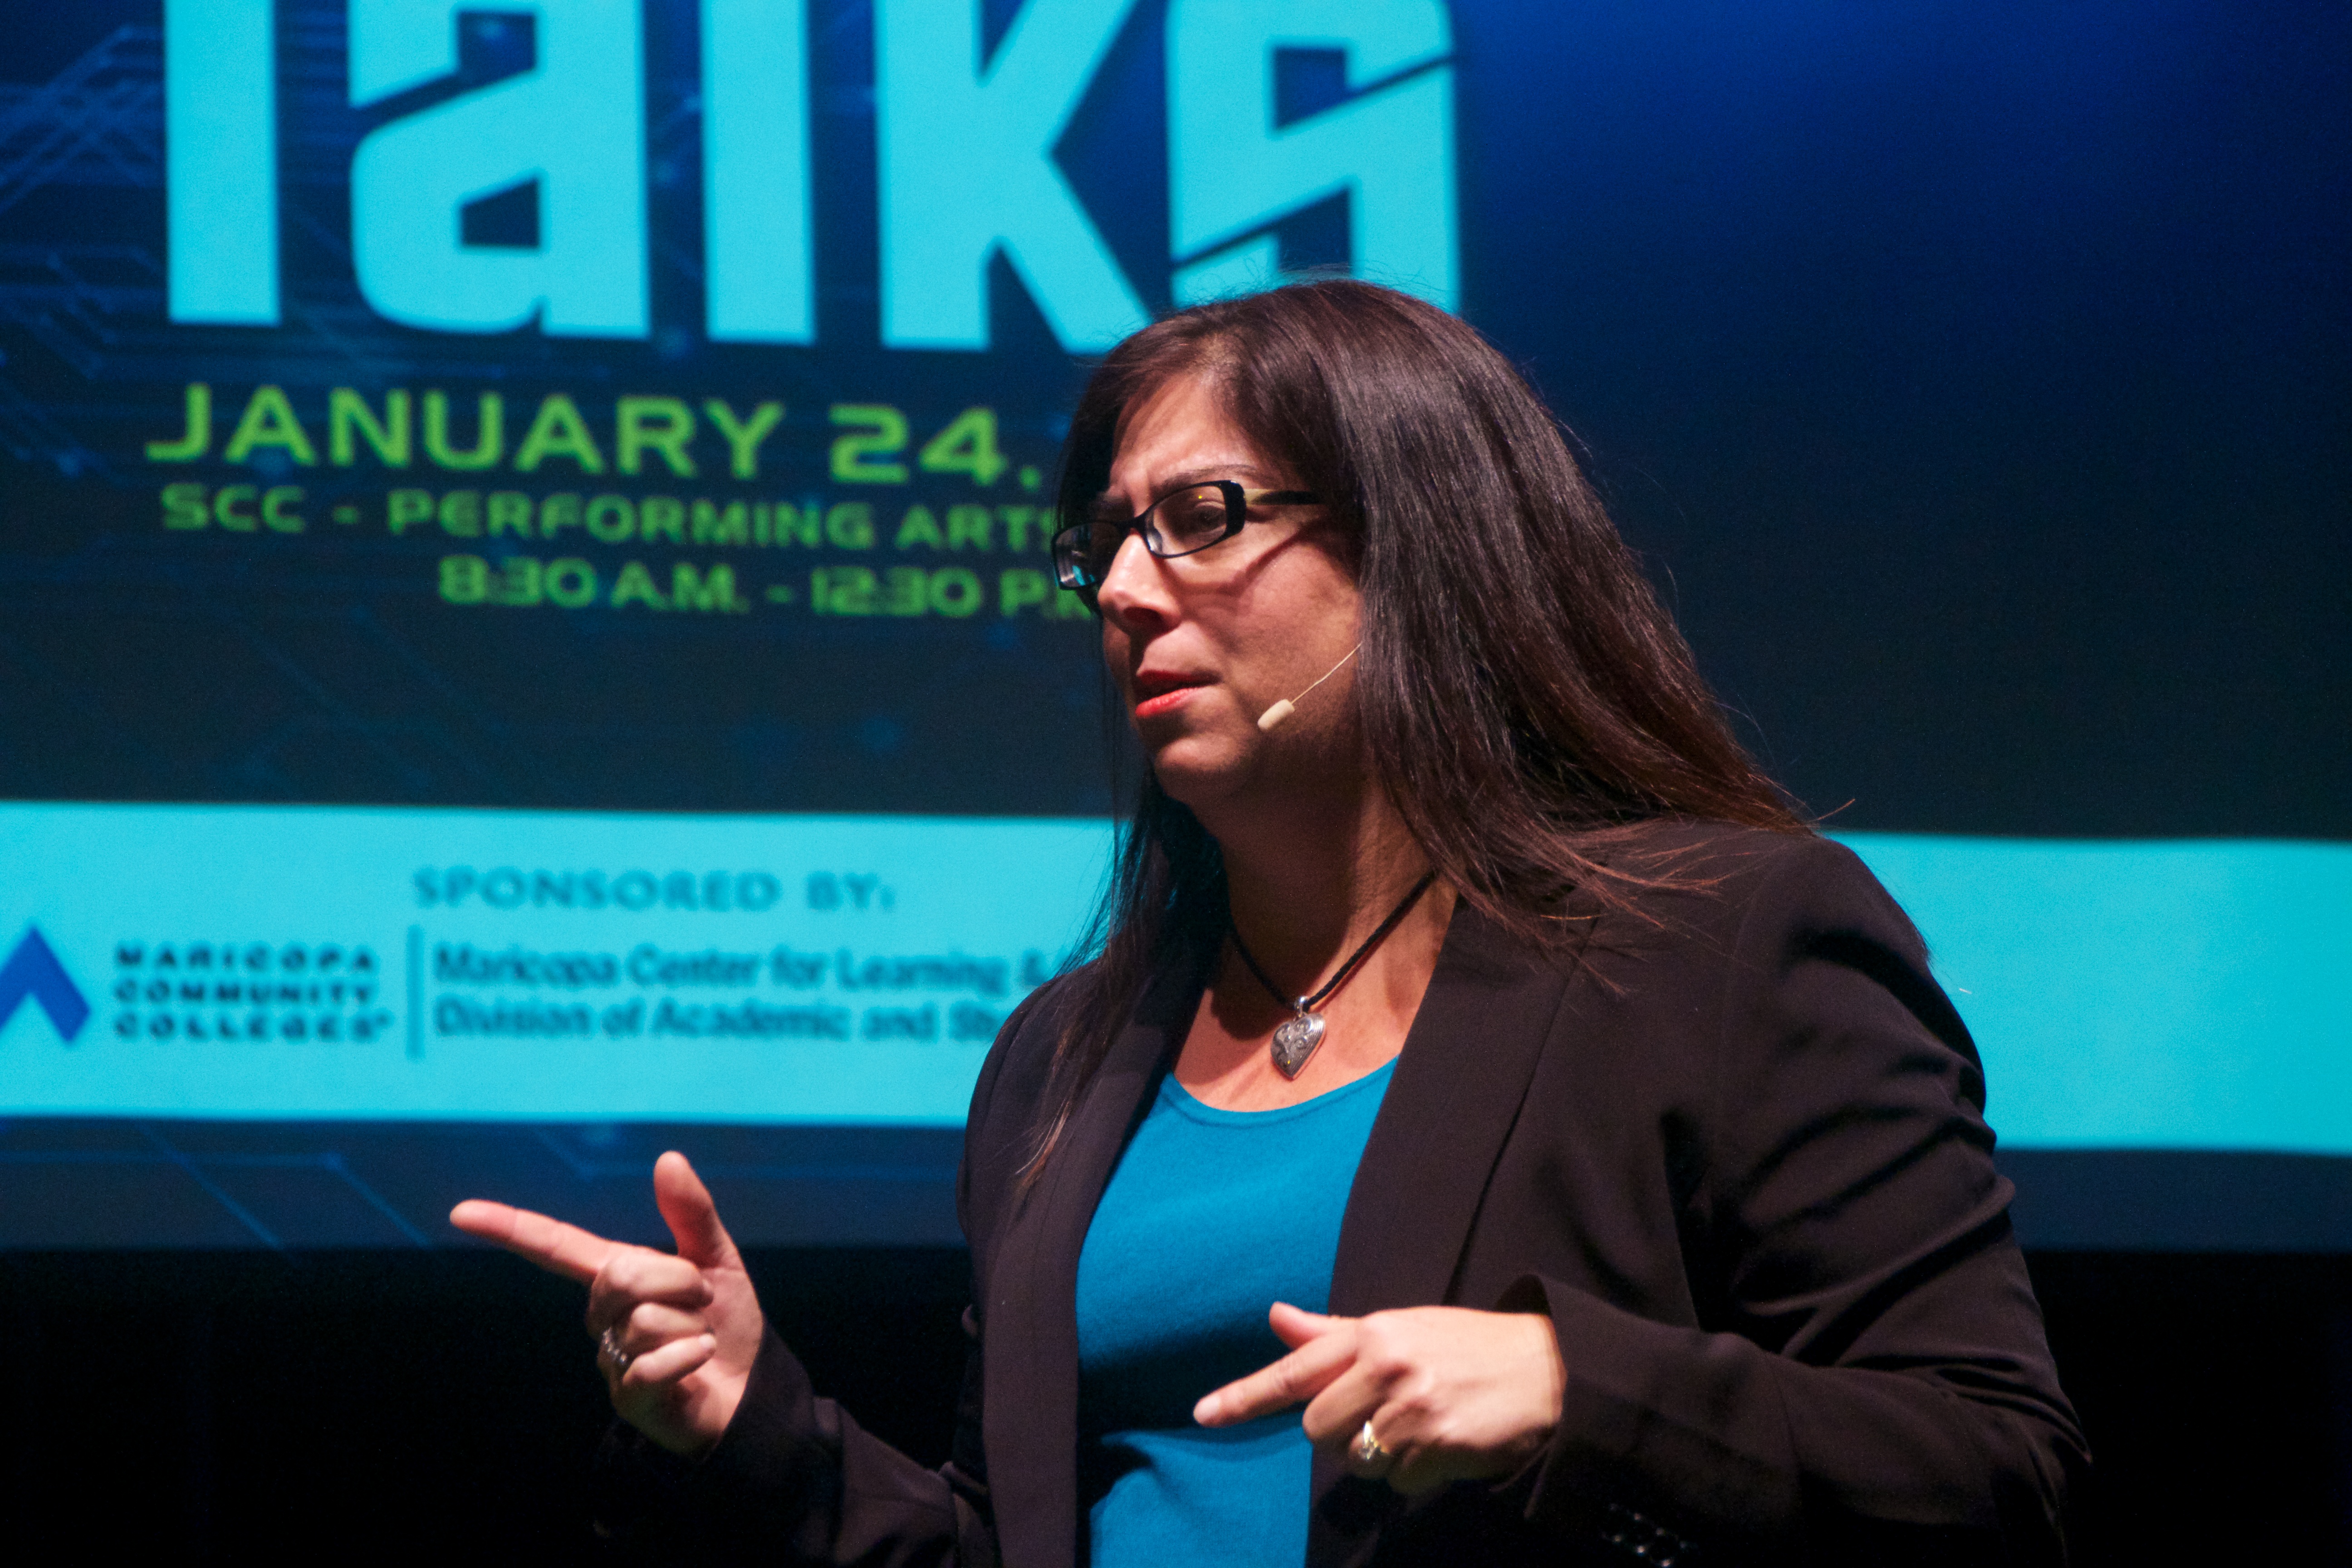
person, speech, scctechtalks